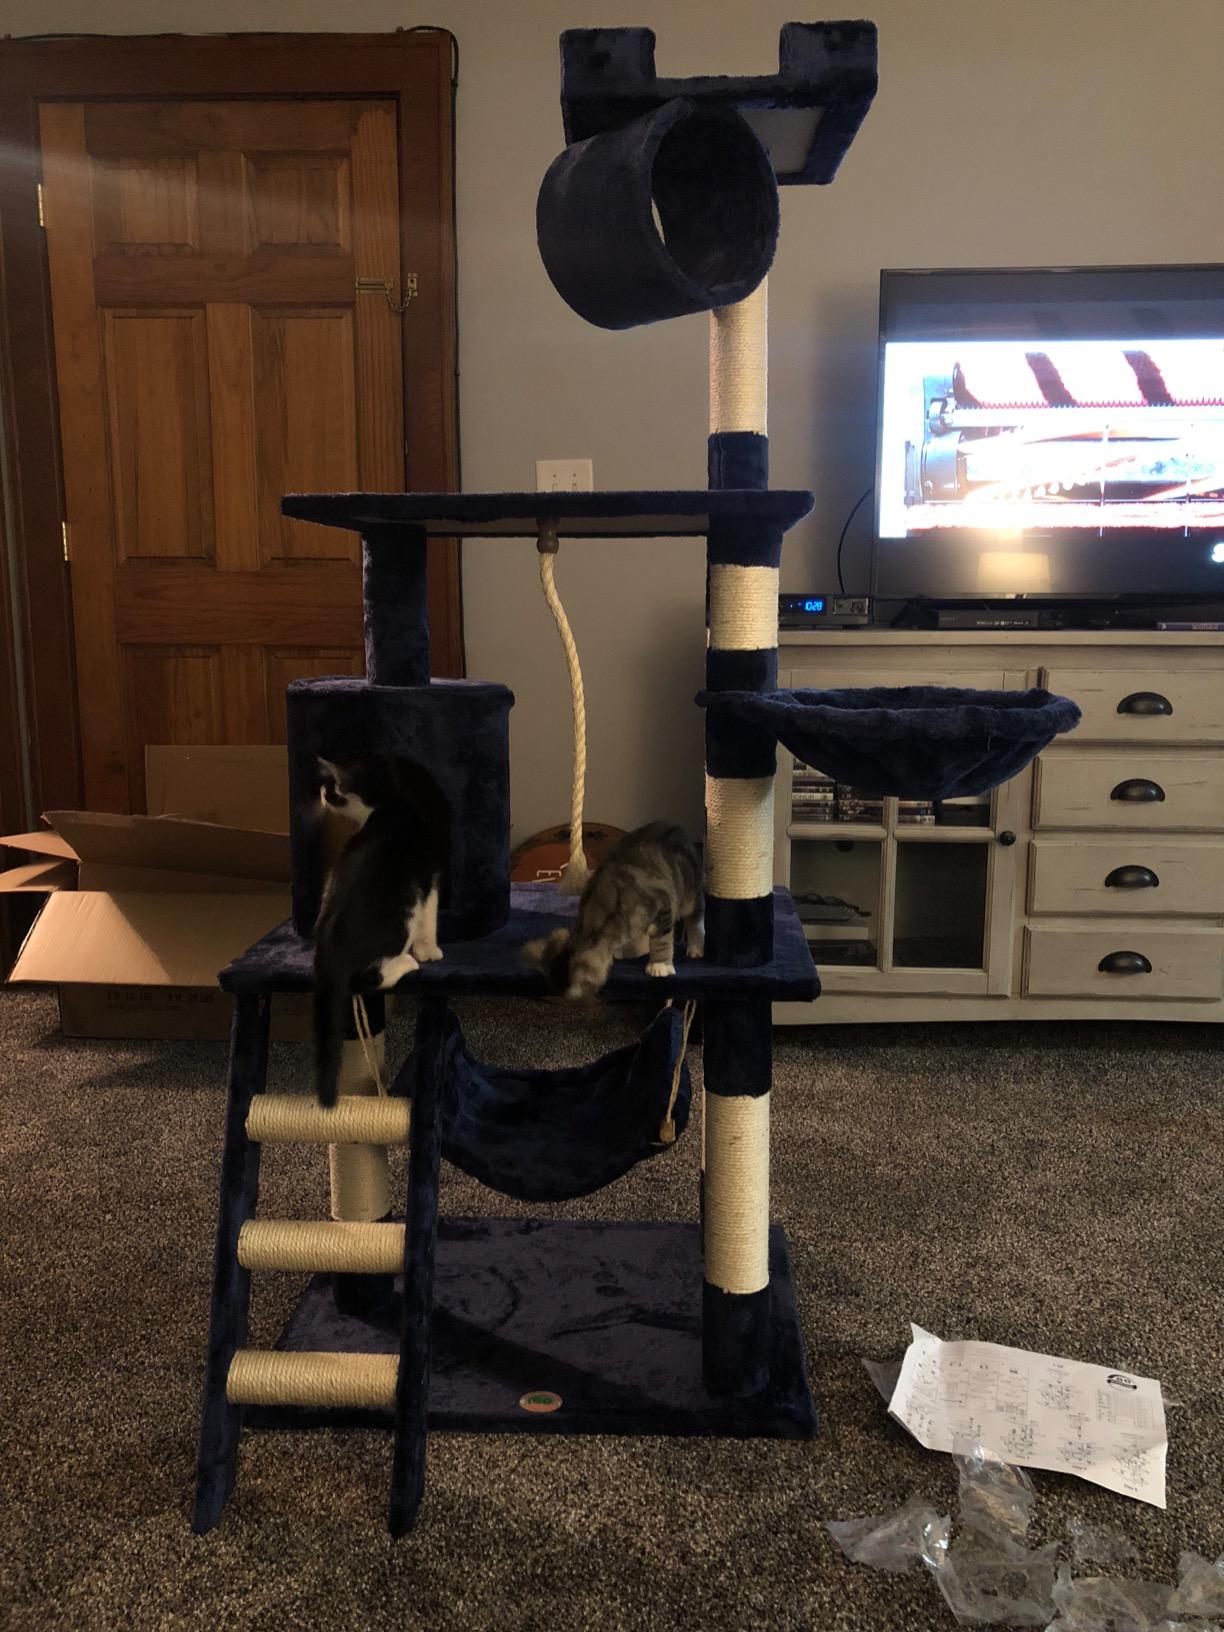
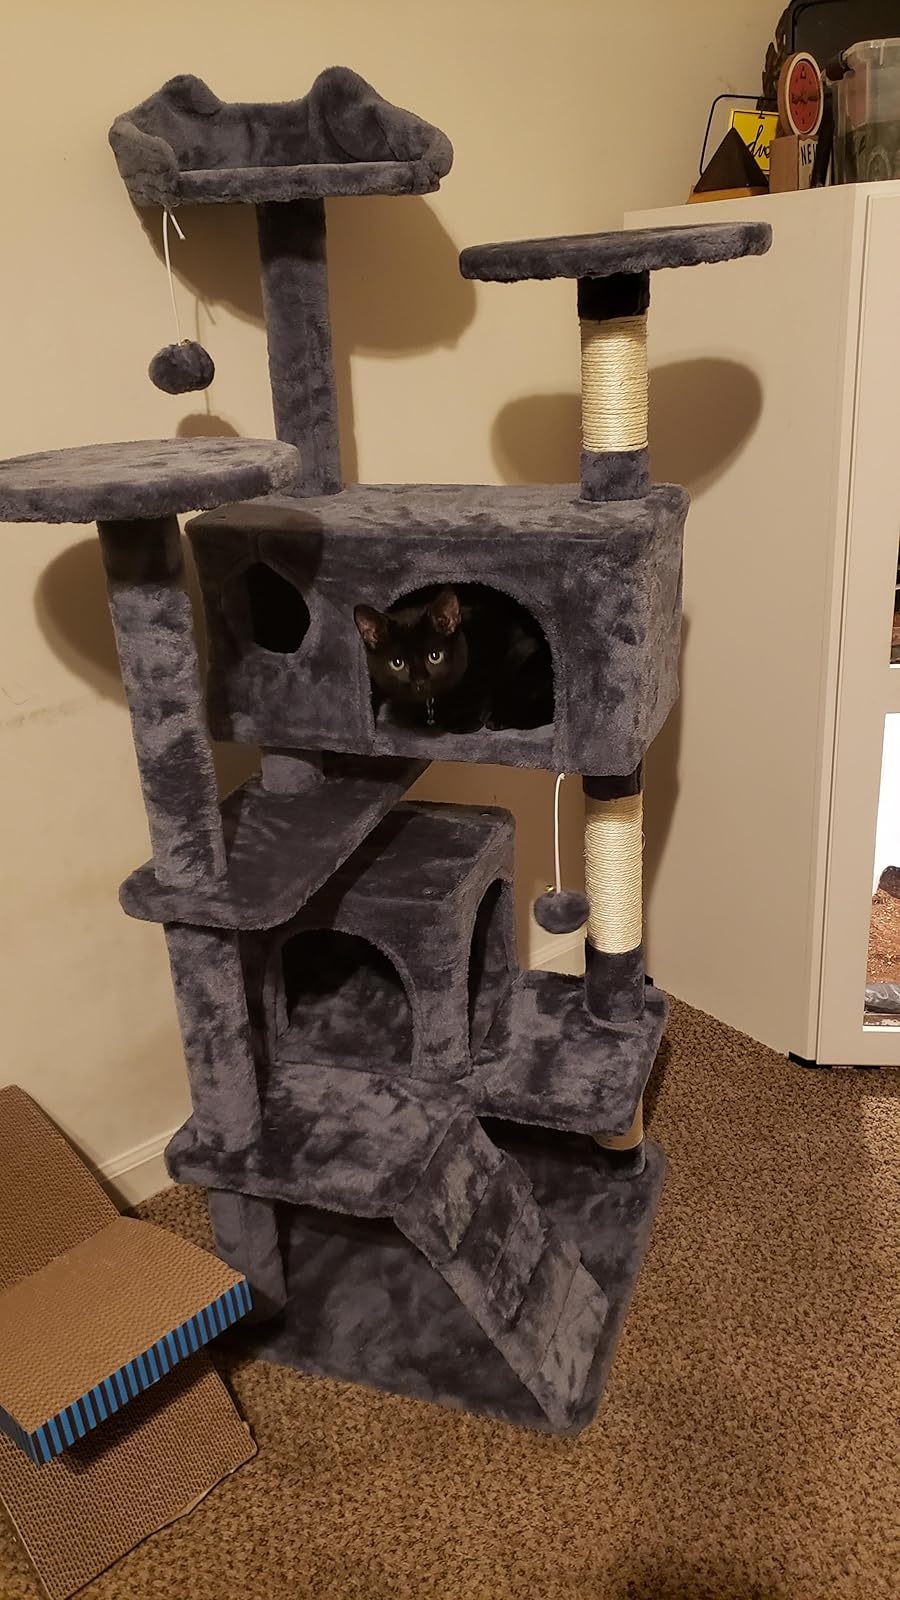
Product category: items_cat tree
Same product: no